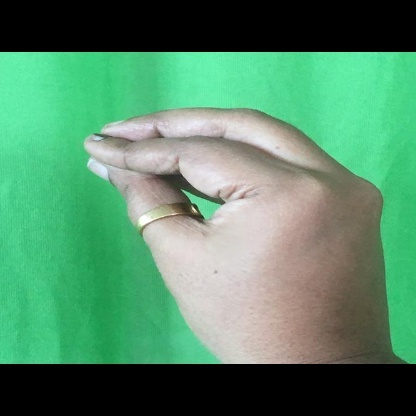
Mudra: Mukulam